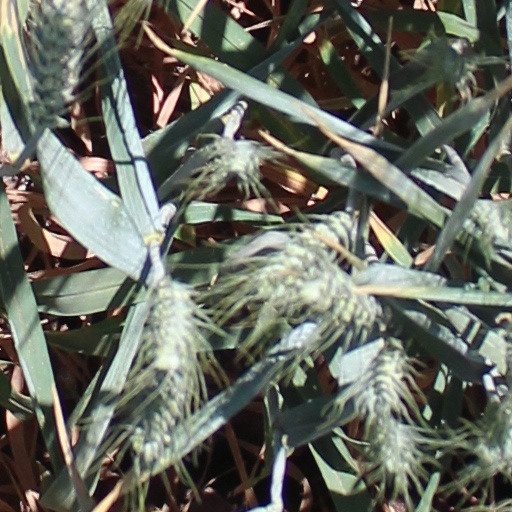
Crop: wheat